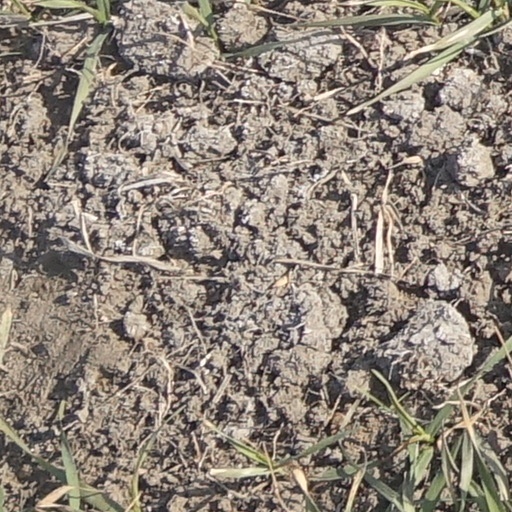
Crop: wheat